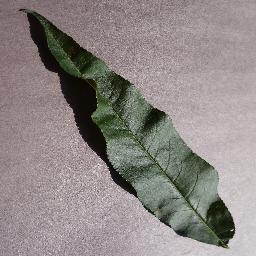
Label: Peach___healthy